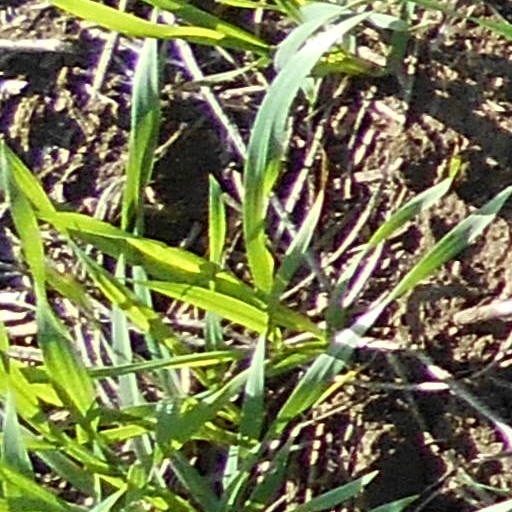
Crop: wheat